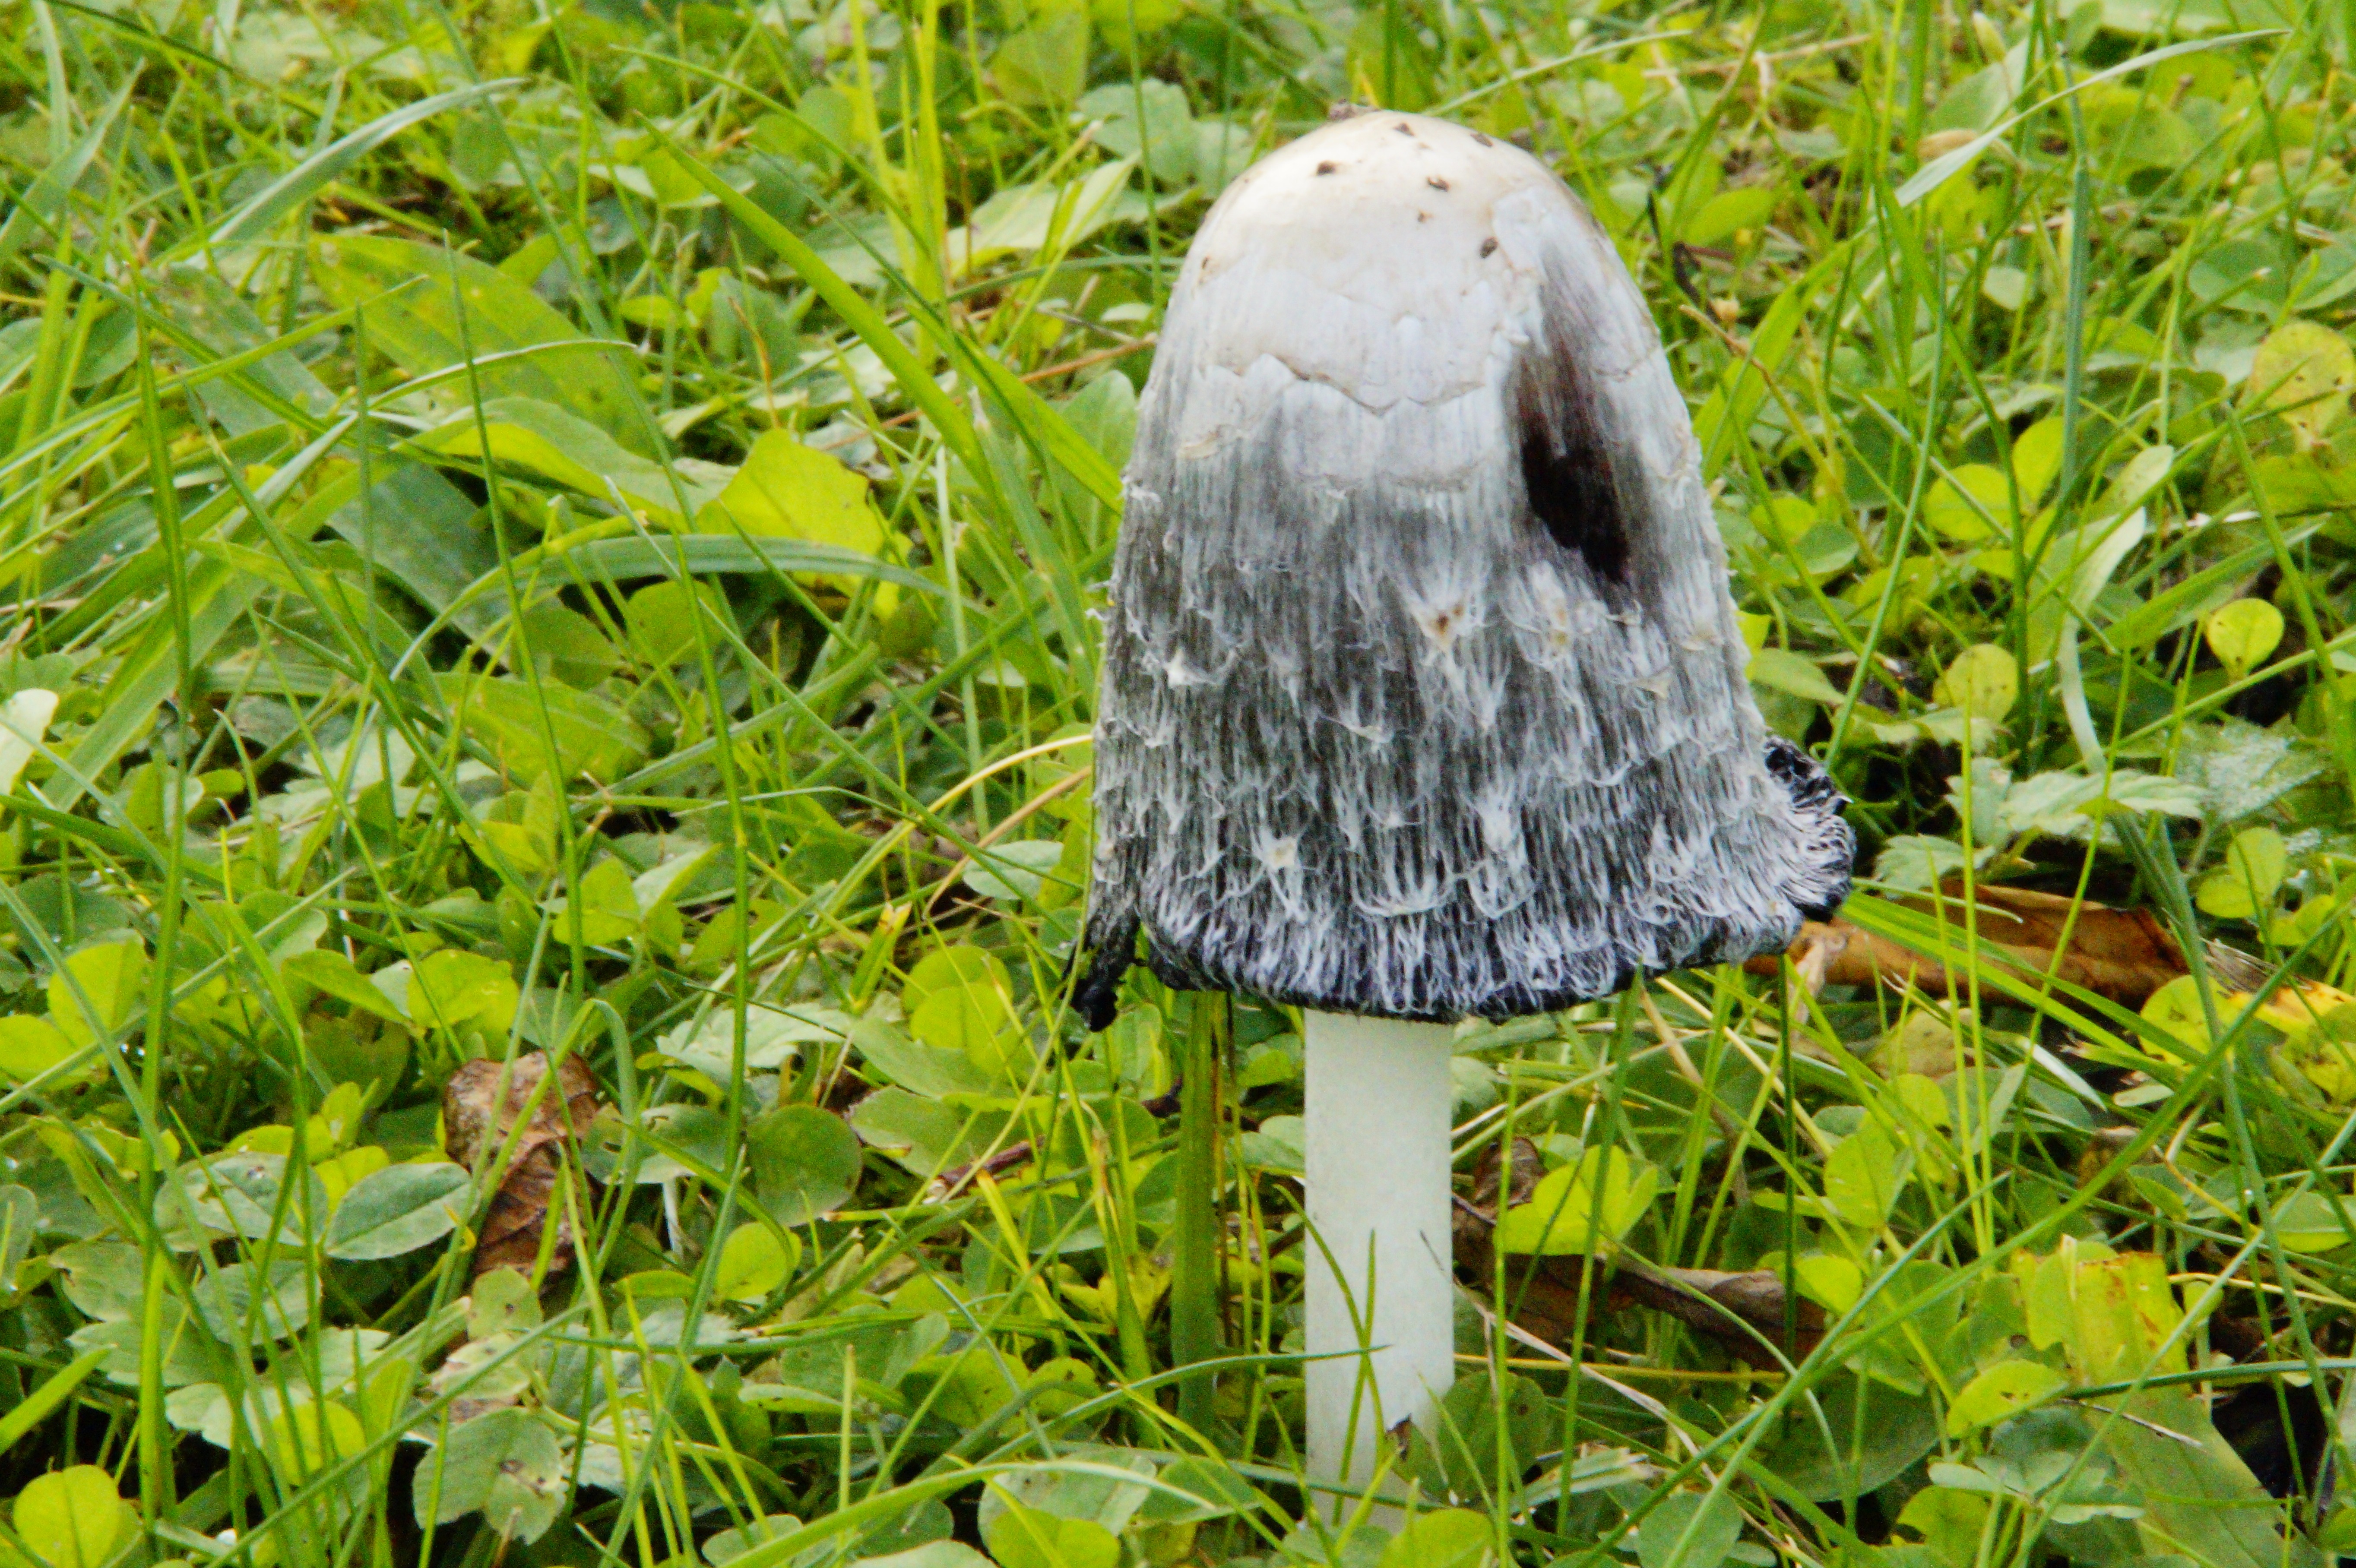
nature, forest, grass, lawn, meadow, leaf, flower, wildlife, green, jungle, autumn, botany, mushroom, garden, flora, fungus, wetland, woodland, tree stump, habitat, mushroom time, comatus, natural environment, penny bun